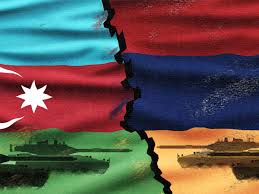
Label: Self Propelled Artillery